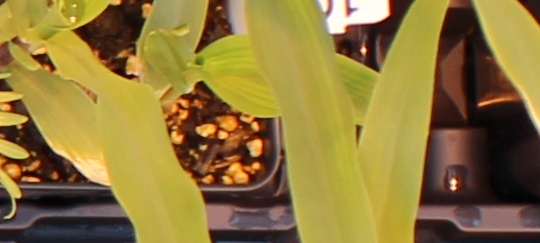
Label: Corn